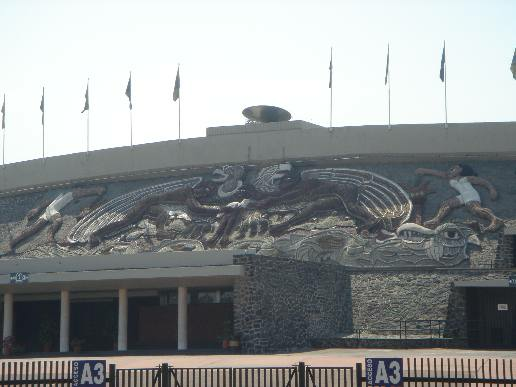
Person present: No